Offutt Air Force Base

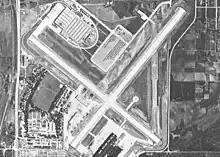
Offutt in the mid-1940s as a war production plant for the Glenn L. Martin company

In 1940 as American involvement in World War II loomed, the Army Air Corps chose Offutt Field as the site for a new bomber plant that was to be operated by the Glenn L. Martin Company. The plant's construction included a two-mile (3.2 km)-long concrete runway, six large hangars, and a aircraft-assembly building.